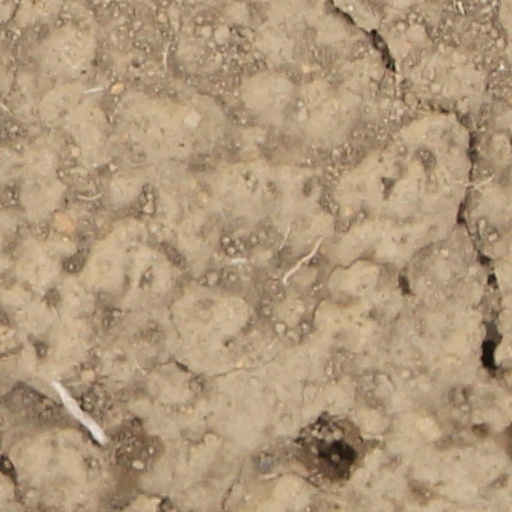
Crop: wheat